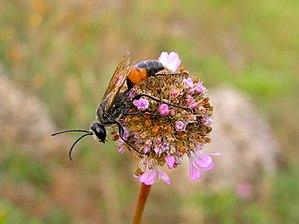
Podalonia est un genre d'insectes hyménoptères de la famille des sphécidés, de la sous-famille des Ammophilinae.
Podalonia hirsuta, l'ammophile hérissée, est une espèce d'insectes hyménoptères de la famille des Sphecidae.